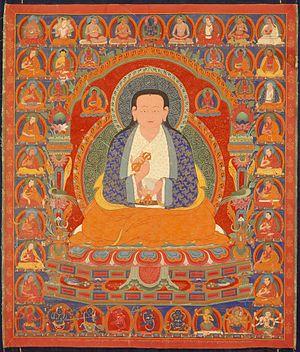
Sonam Tsemo ou Lobpon Sonam Tsemo est le deuxième fils de Sachen Kunga Nyingpo, le quatrième Sakya Trizin et le deuxième des Cinq Grands Maîtres Sakya. Sa mère était Machig Odron.